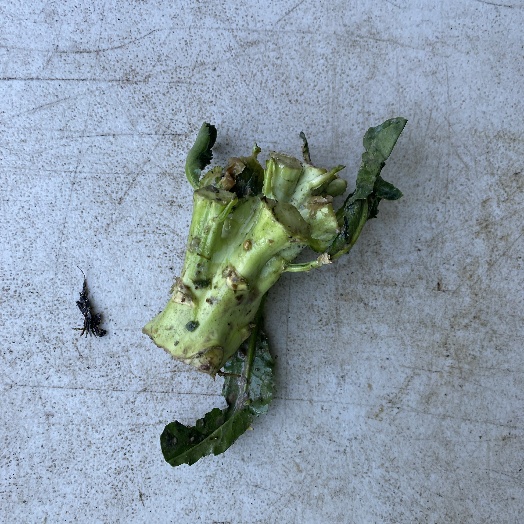
Label: Food Organics